Ivan Skvortsov-Stepanov

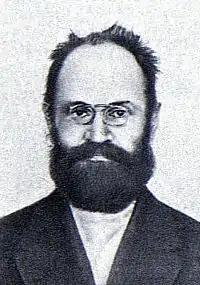
Skvortsov-Stepanov in 1926

Ivan Ivanovich Skvortsov-Stepanov (8 March [O.S. 24 February] 1870 – 8 October 1928) was a prominent Russian Bolshevik revolutionary and Soviet politician.